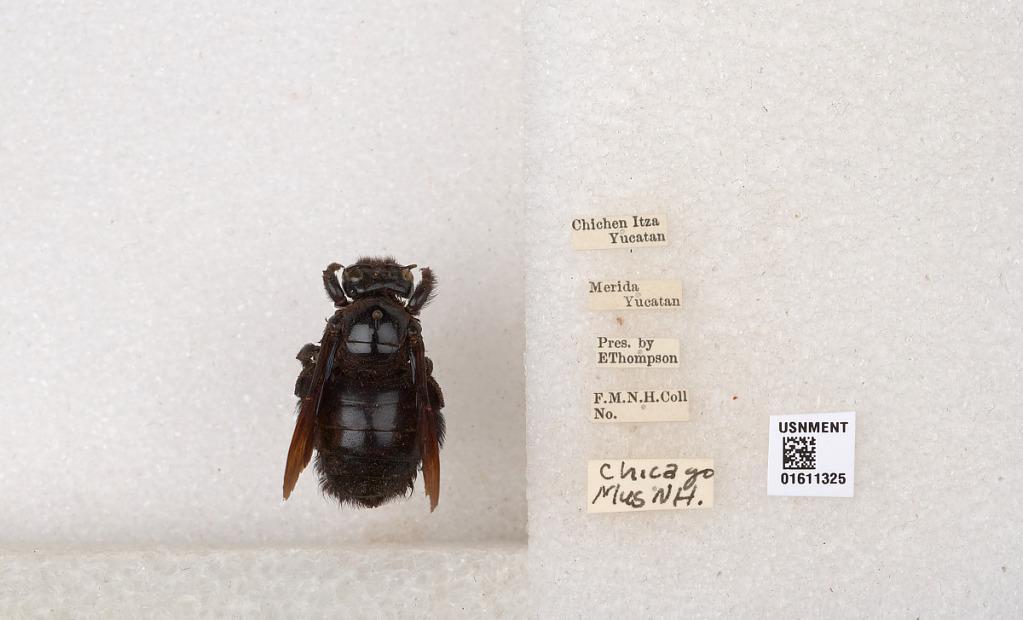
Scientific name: Xylocopa
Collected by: L. Pena
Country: Mexico
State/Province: Yucatan
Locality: Chichen Itza | Merida